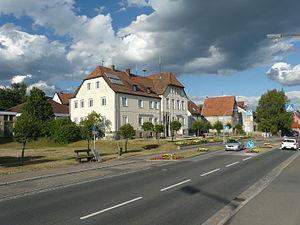
La Mairie de Reichenschwand en Moyenne-Franconie, Bavière, Allemagne.